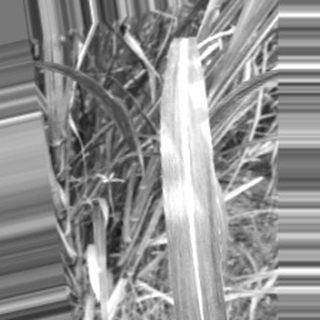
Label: sugarcane_bacterial_blight